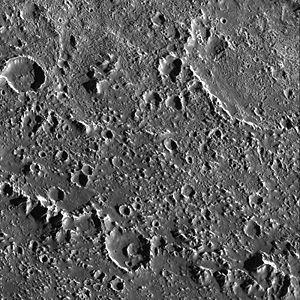
Asgard est le second plus gros cratère d'impact multiannulaire de Callisto, une lune galiléenne de Jupiter. Il mesure 1 600 km de diamètre. Il doit son nom à Ásgard, la cité des Ases dans la mythologie nordique. La partie centrale d'Asgard est constituée par le cratère d'impact Doh.